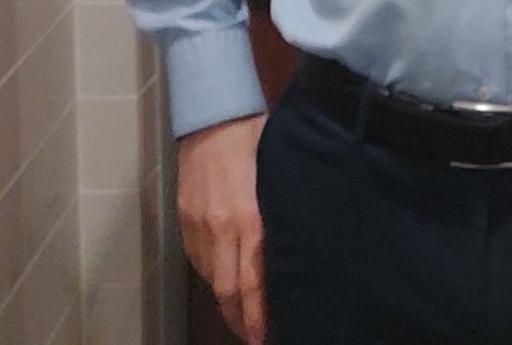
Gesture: no_gesture